Brittany Lange

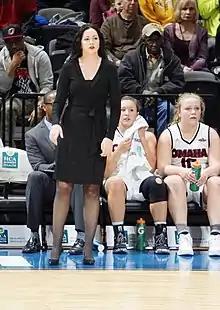
Lange in 2016

Brittany Lange (born December 31, 1986) is an American college basketball coach who recently served as the head women's basketball coach at Omaha from 2013 until 2020.